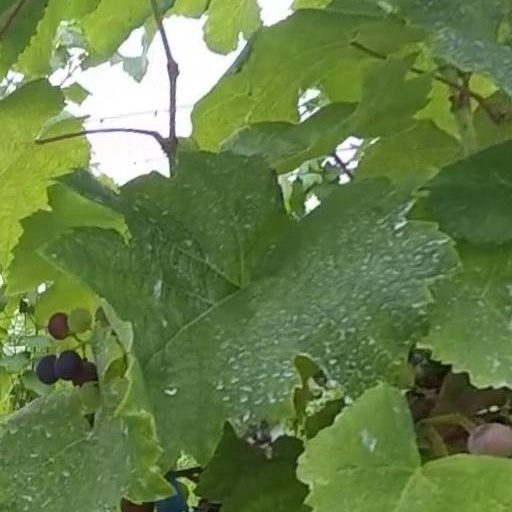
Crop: grape